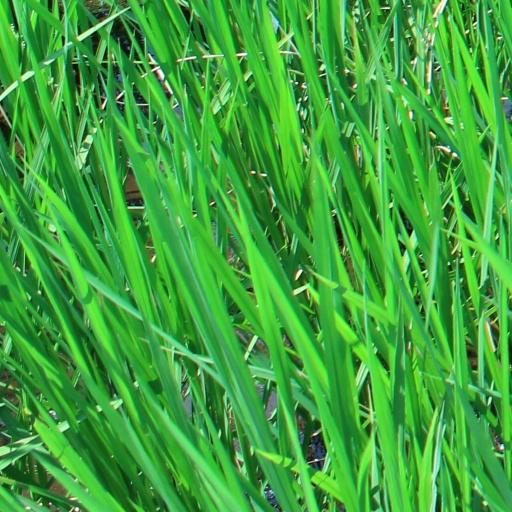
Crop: rice